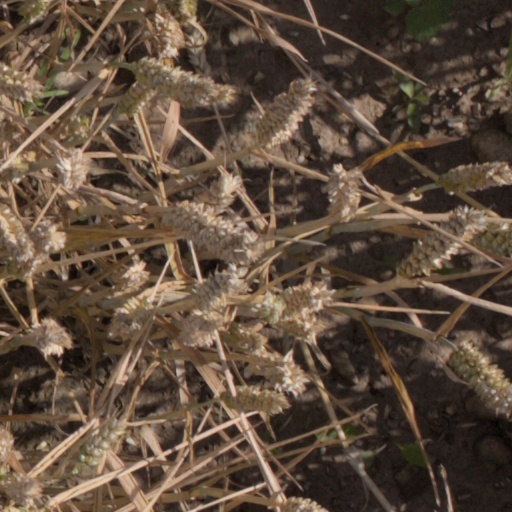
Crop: wheat